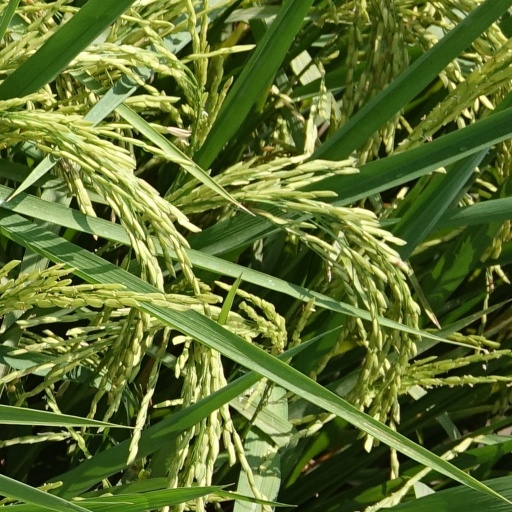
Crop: rice